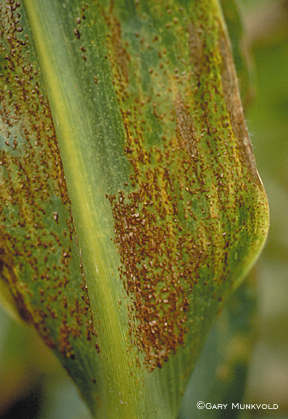
Label: Corn rust leaf
Plant: Corn
Condition: rust